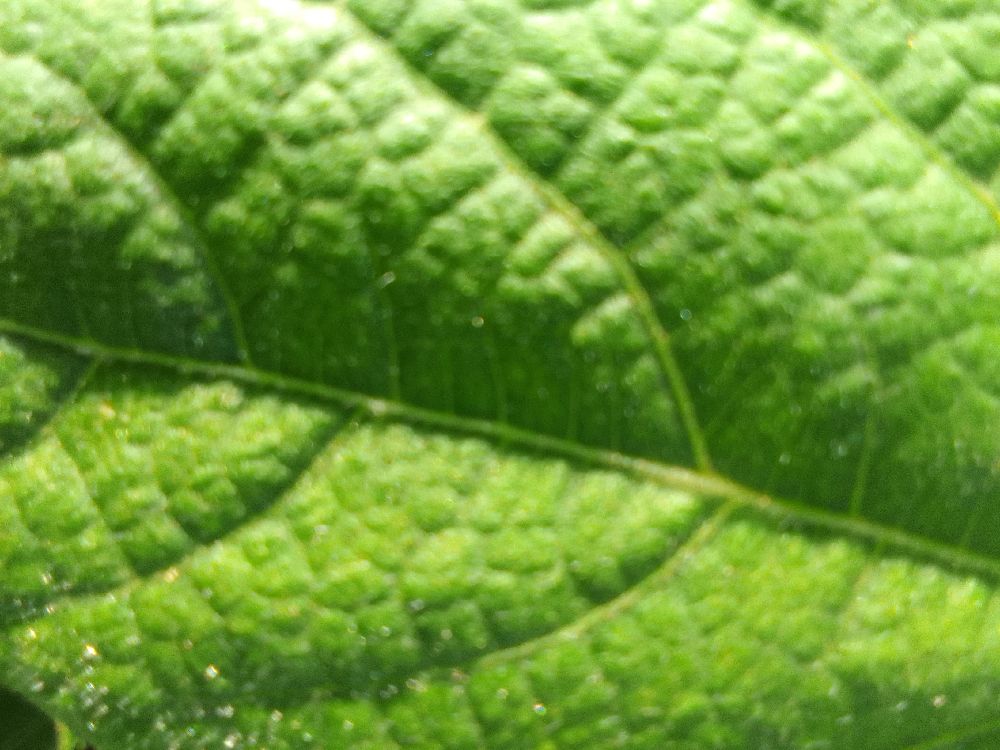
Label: healthy